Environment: real
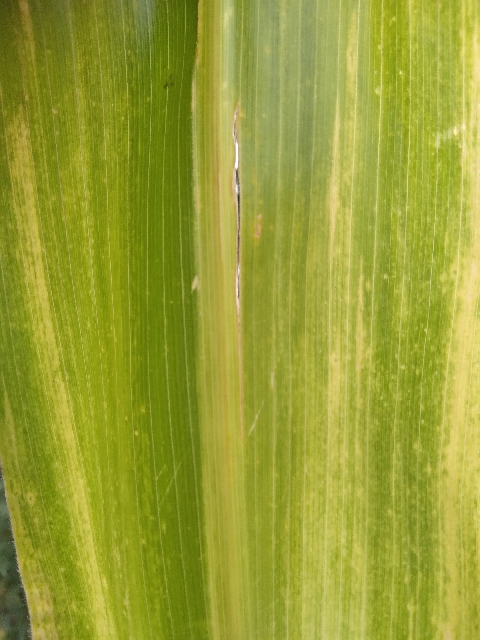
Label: lethal_necrosis